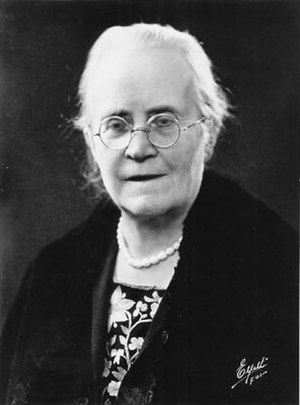
Henni Forchhammer
Henni Forchhammer